Eleanor Parker

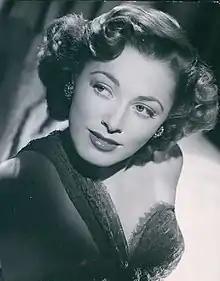
Parker in 1948

She was in the audience one night at Pasadena Playhouse when spotted by a Warners Bros talent scout, Irving Kumin. He offered her a test, and she accepted; the studio signed her to a long-term contract in June 1941.